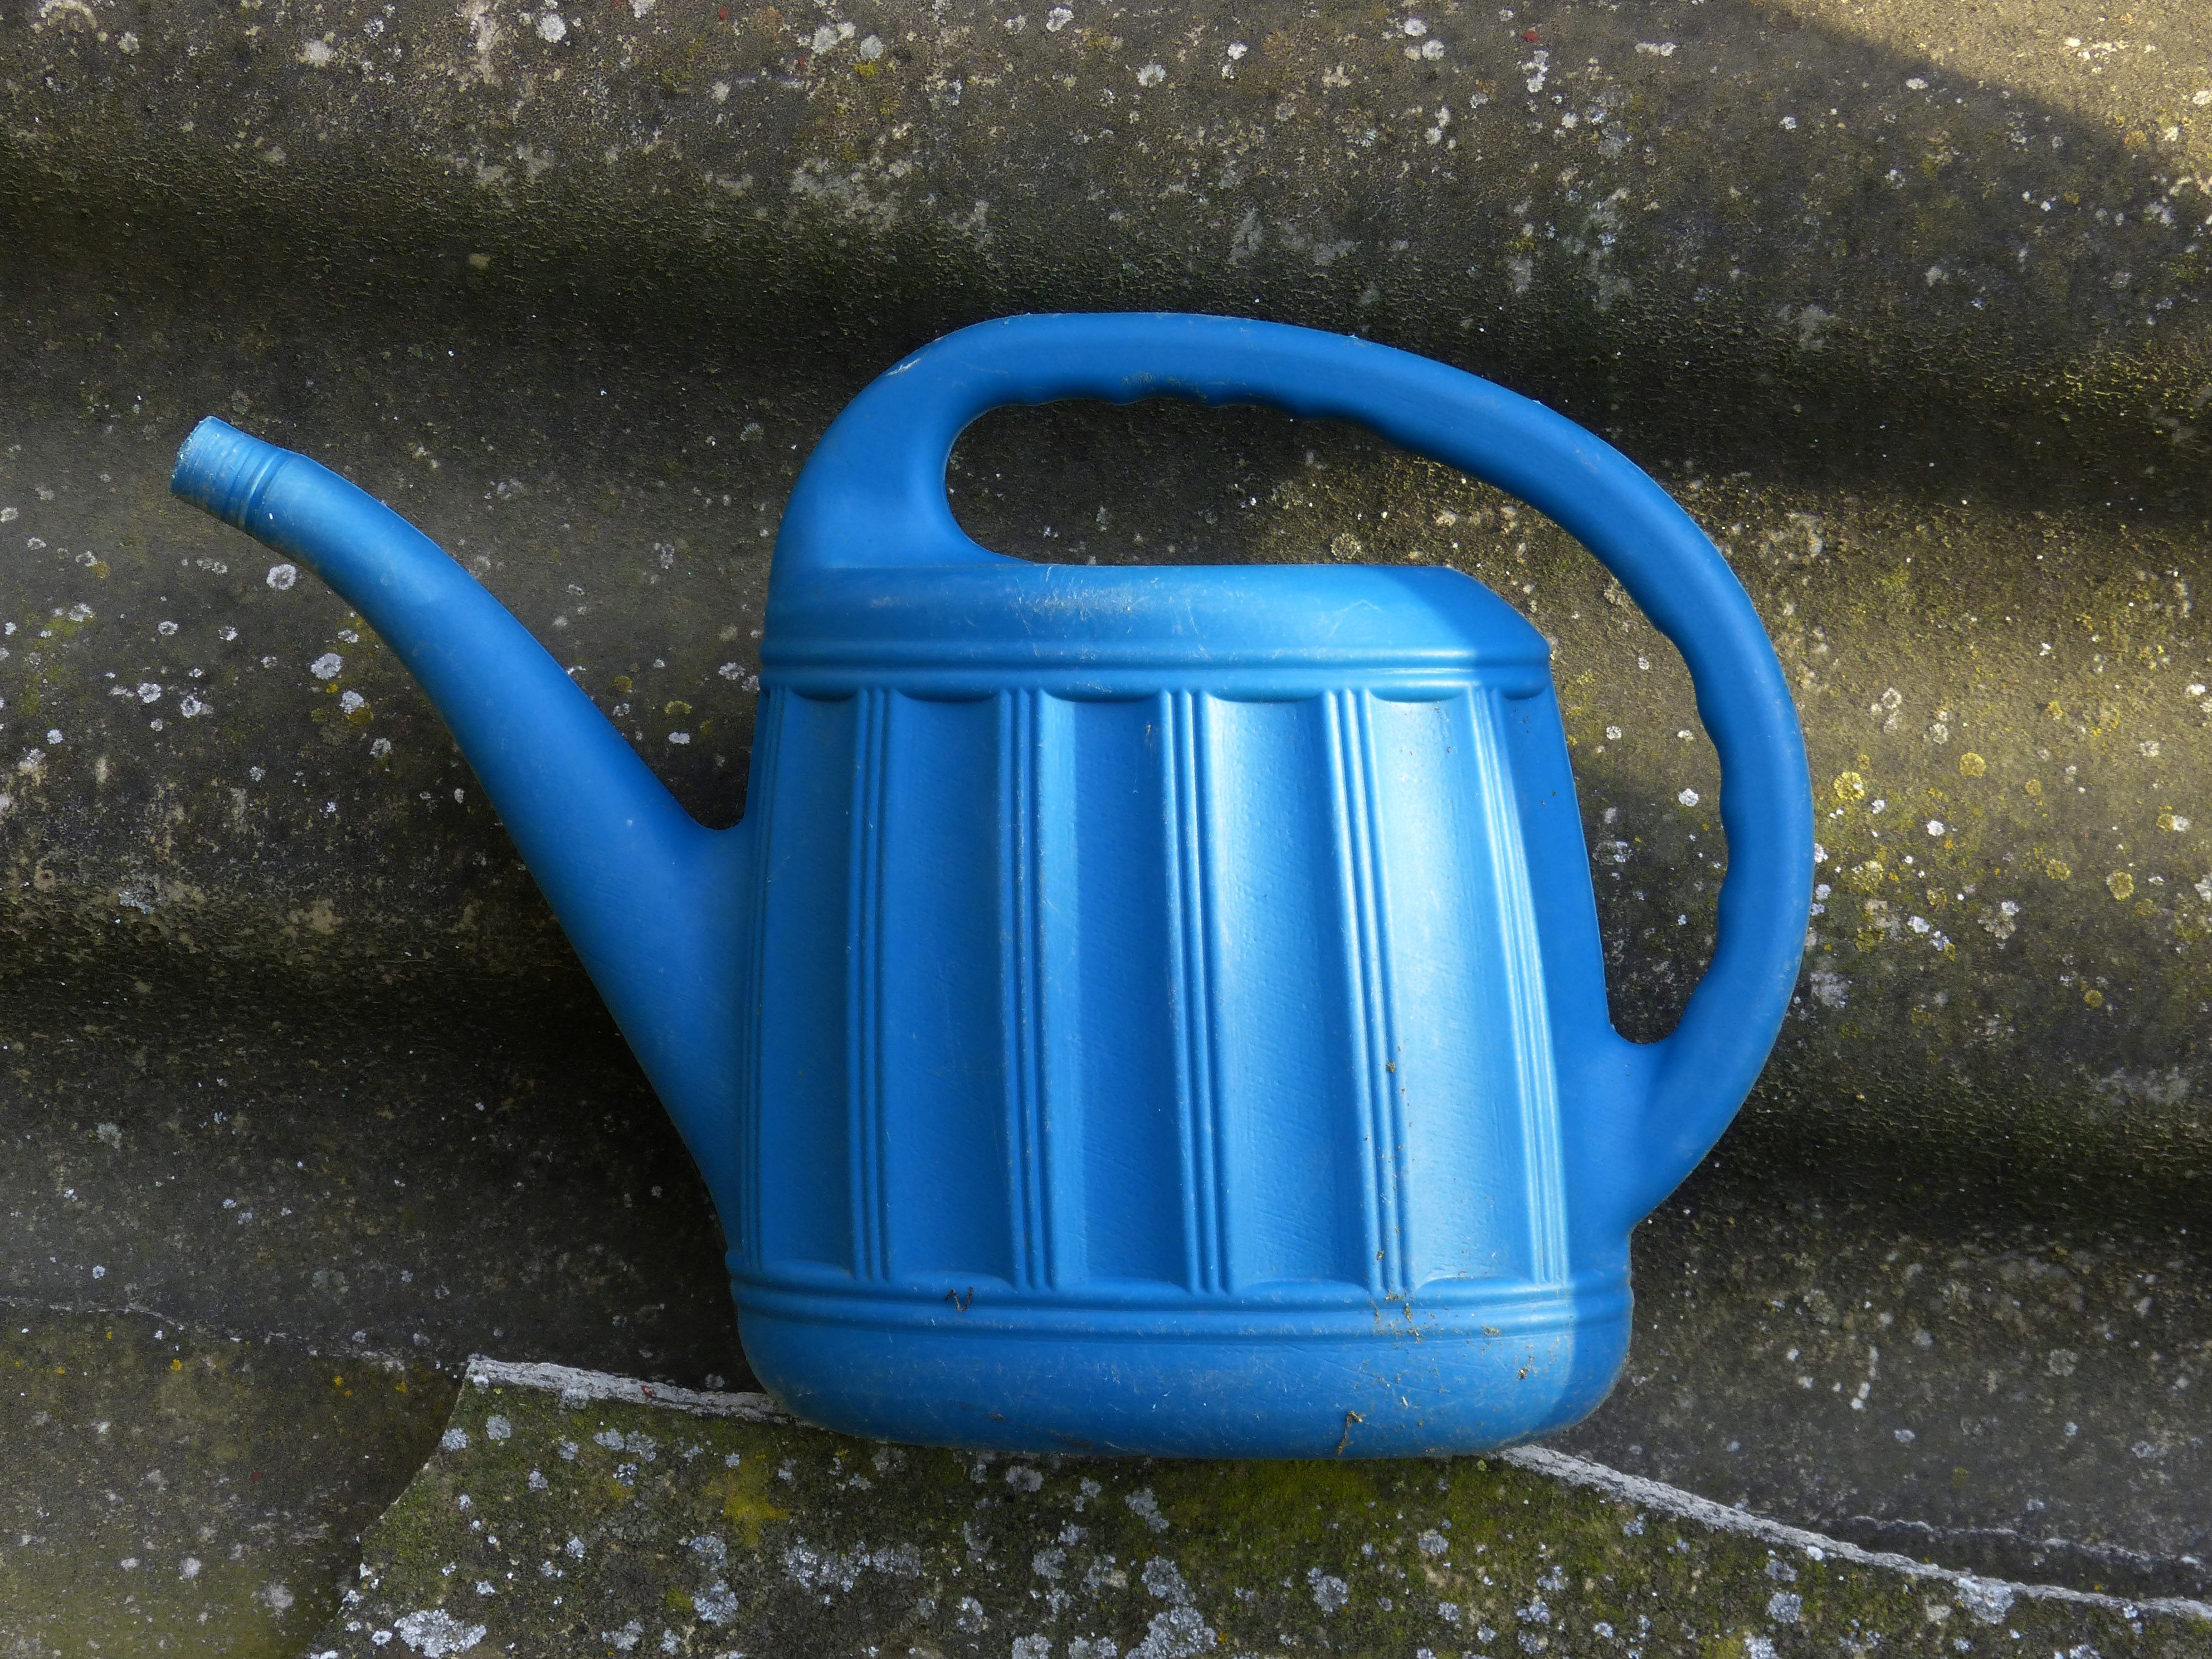
vintage, wheel, blue, object, shower, man made object, cobalt blue